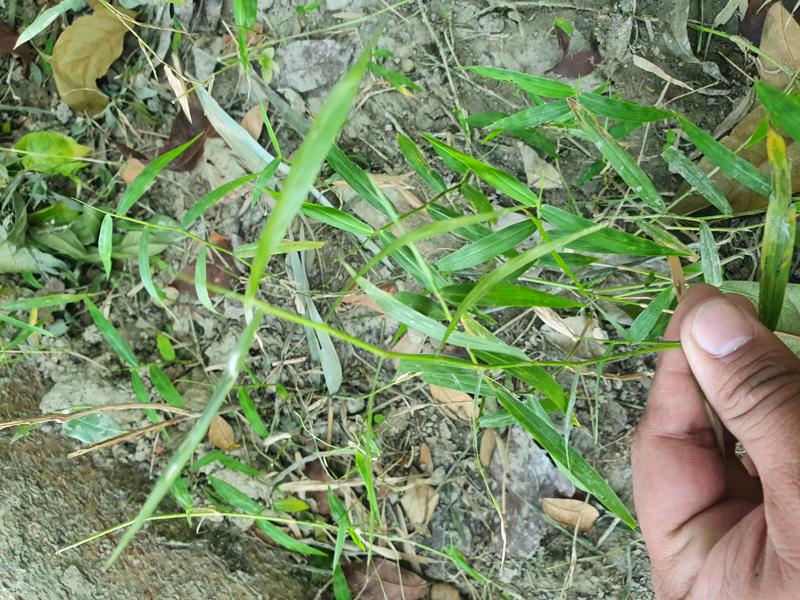
Weed species: Panicum repens